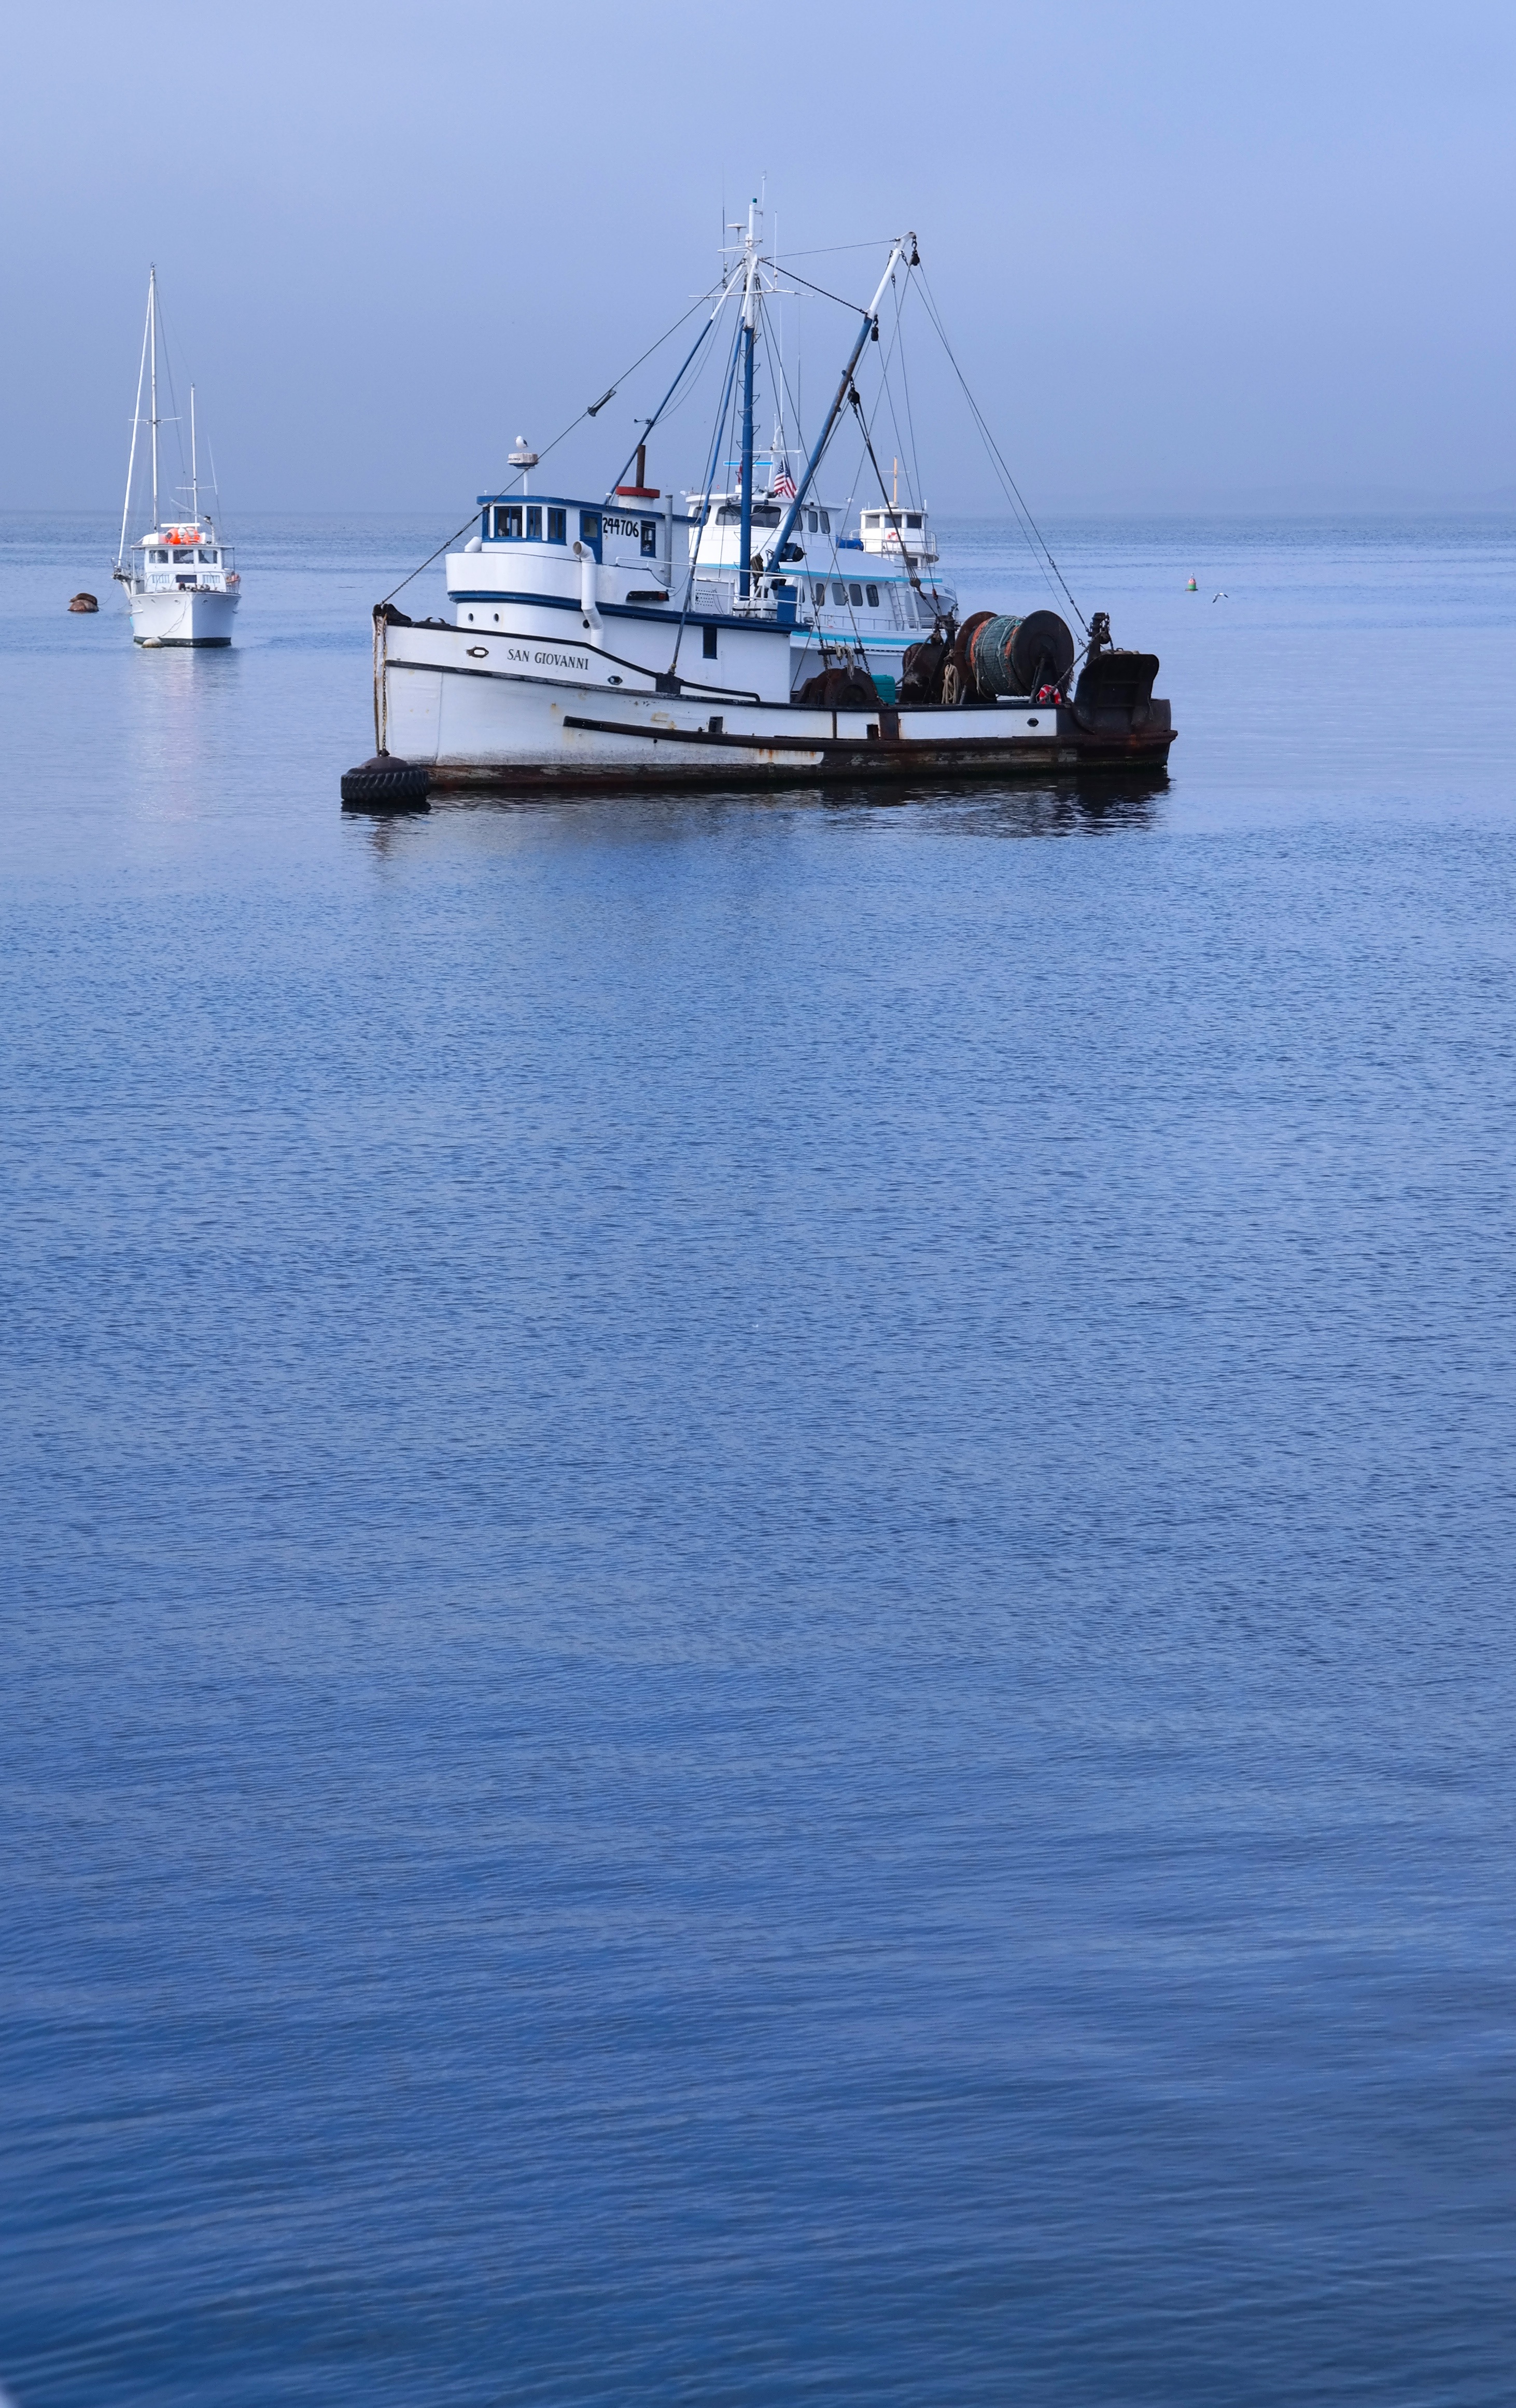
sea, coast, water, ocean, boat, ship, shed, vehicle, usa, bay, harbor, port, california, ferry, channel, watercraft, fishing vessel, passenger ship, monterey bay